Beaune Altarpiece

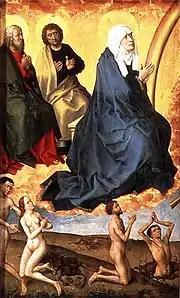
Van der Weyden disregarded division between panels; on the top left the apostle's robes flow onto the adjoining panel, on the bottom left a man is seemingly cut in two, and on the right the tip of angel's trumpet is visible.

The altarpiece measures , and comprises fifteen separate paintings across nine panels, six of which are painted on both sides. When the shutters are opened, the viewer is exposed to the expansive "Last Judgement" interior panels. These document the possible spiritual fates of the viewers: that they might reach Heaven or Hell, salvation or damnation; stark alternatives appropriate for a hospice. When the outer wings (or shutters) are folded, the exterior paintings (across two upper and four lower panels) are visible. The exterior panels serve as a funerary monument for the donors. Art historian Lynn Jacobs believes that the "dual function of the work accounts for the choice of the theme of the Last Judgement on its interior".